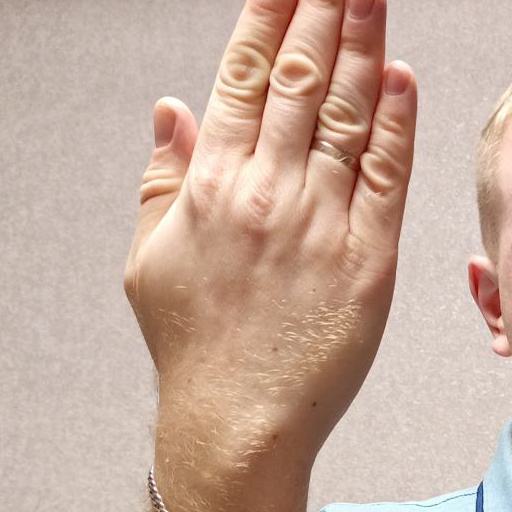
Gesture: stop_inverted